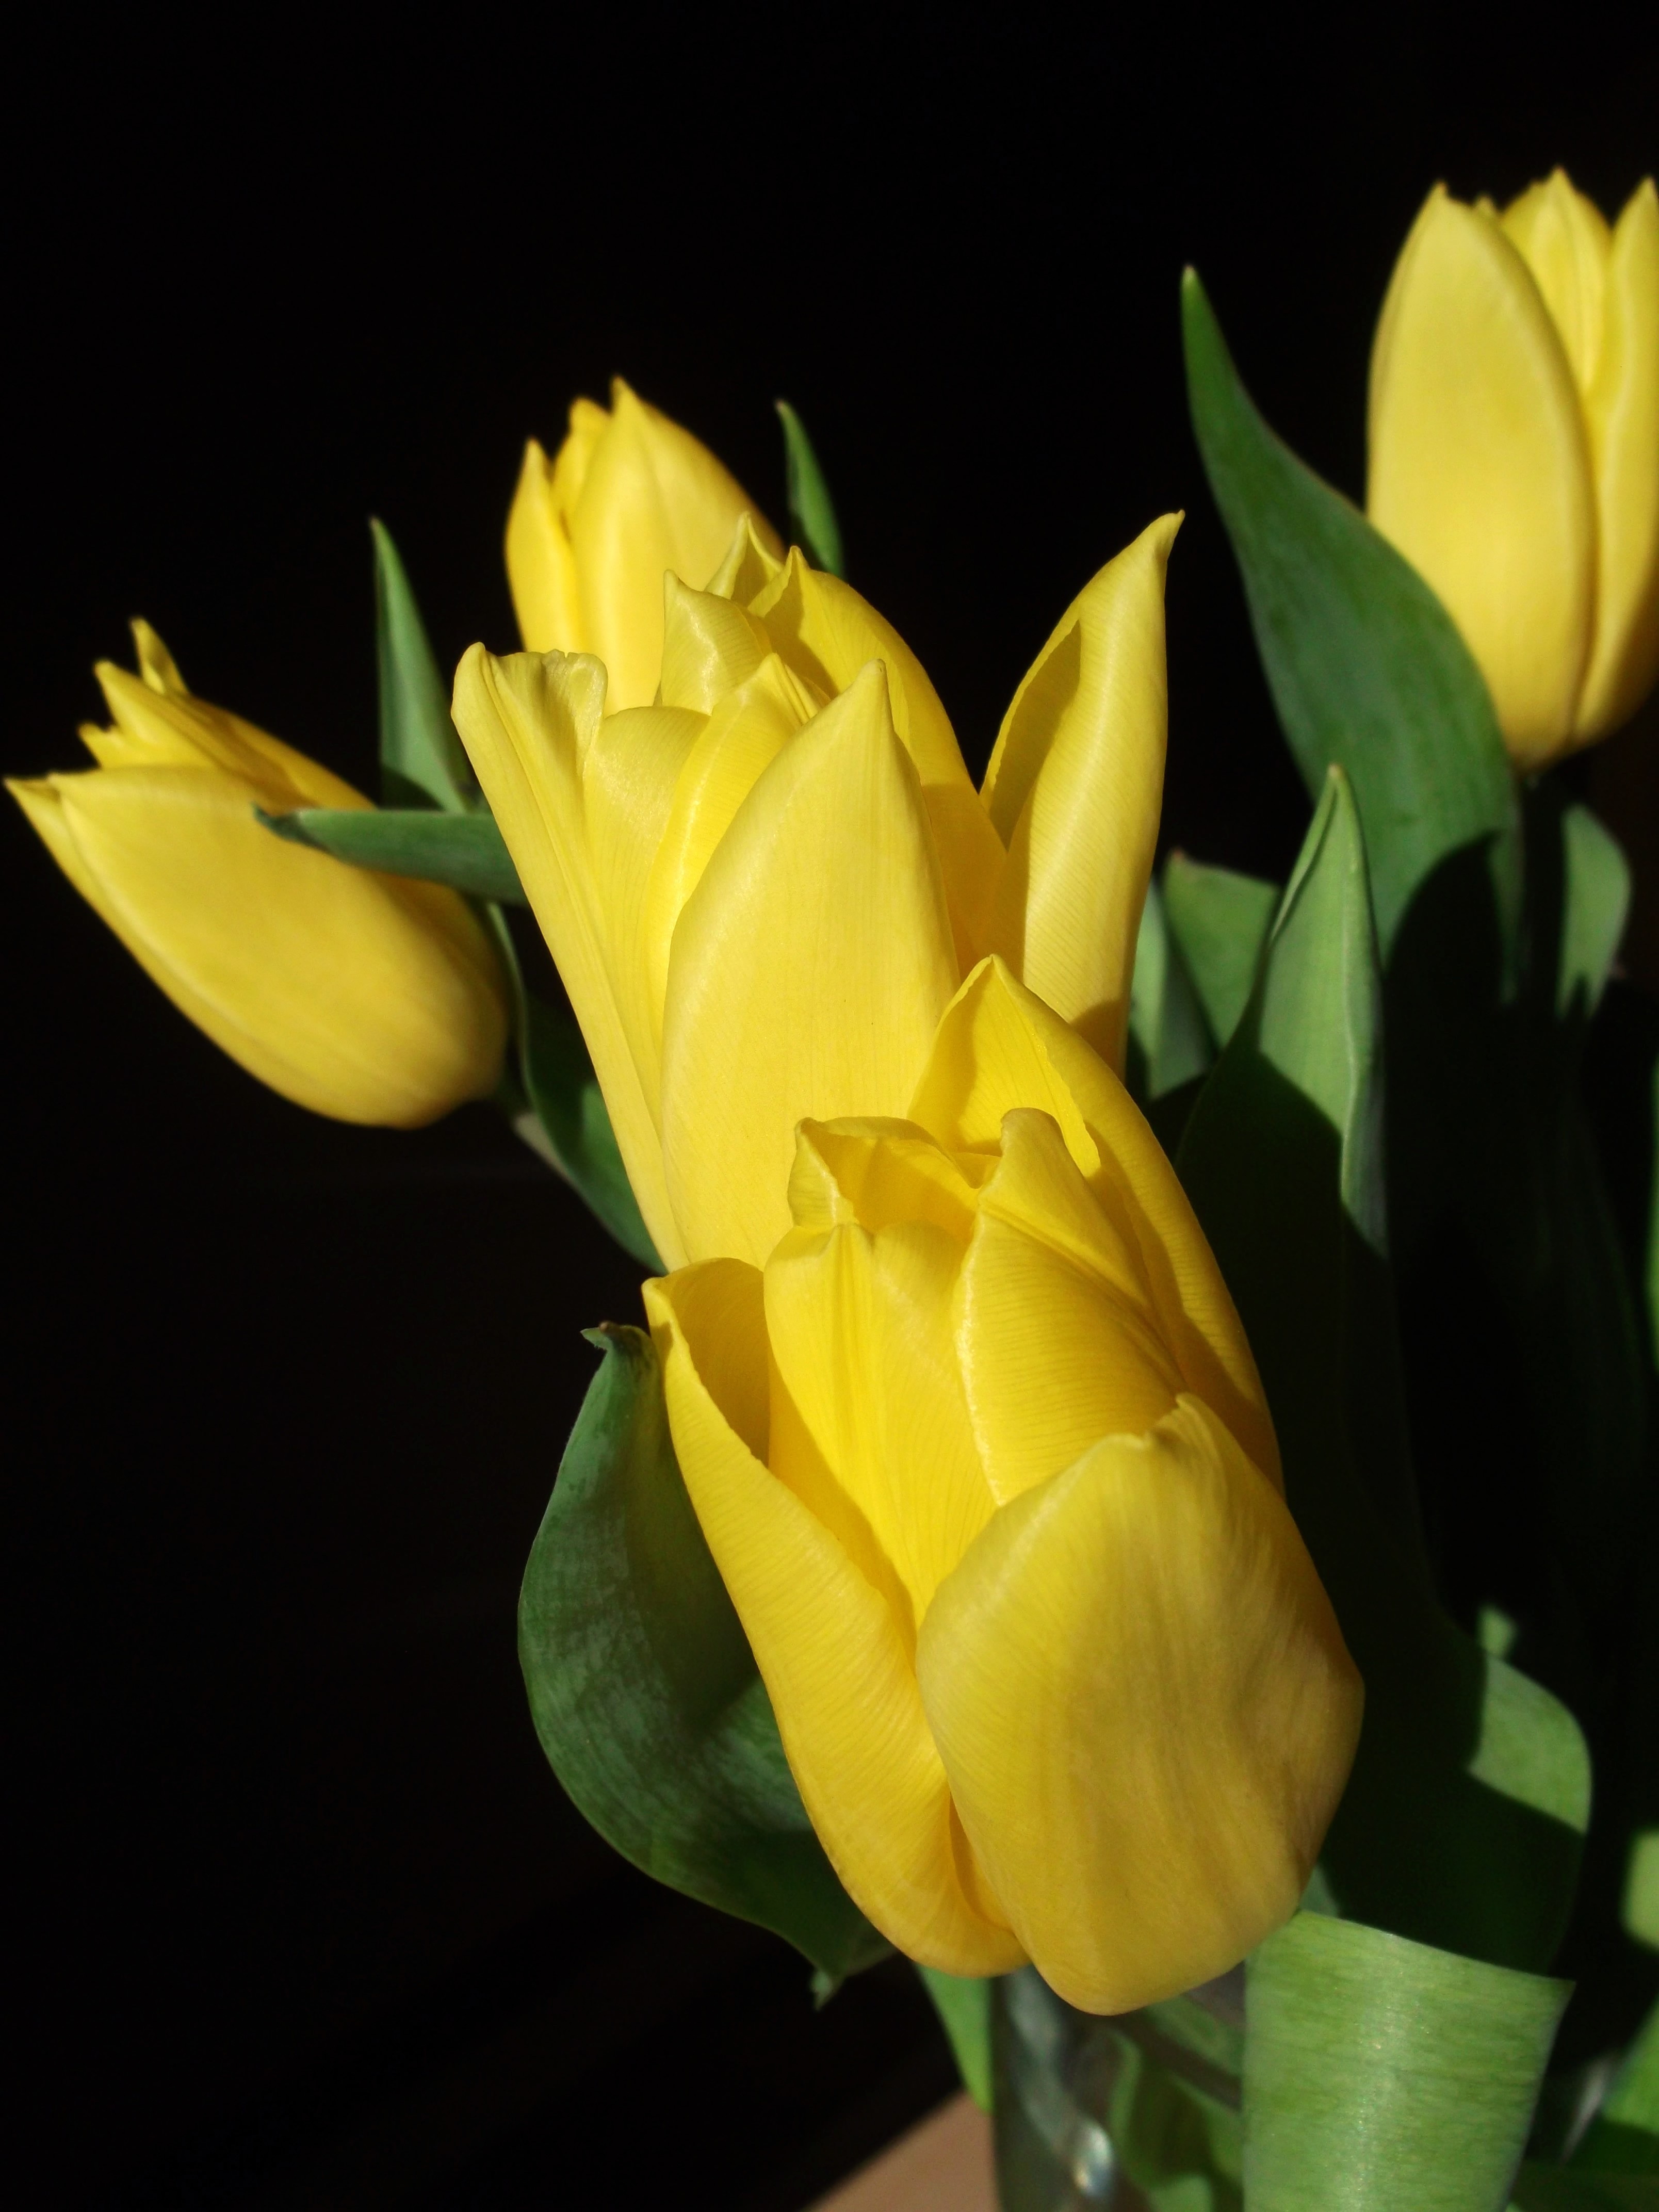
plant, flower, petal, tulip, spring, yellow, aquatic plant, flora, tulips, macro photography, flowering plant, plant stem, land plant